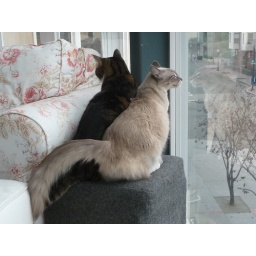
The kitties love this new padded side table / foot stool that's sitting right by the window.